Keith Crown

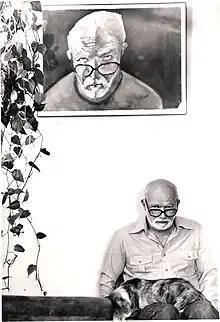
Keith Crown

Keith Crown was born in Keokuk, Iowa and grew up in Gary, Indiana. He attended the Art Institute of Chicago from 193640 and from 194546, earning a bachelor's degree in fine art. He served as Staff Sergeant and Infantry Artist in the South Pacific during World War II, where he was a field correspondent providing combat-area illustrations to "Yank, the Army Weekly". He was awarded the Bronze Star Medal.